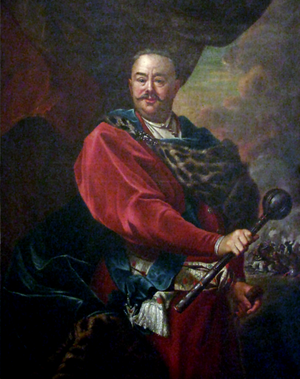
Jan Klemens Branicki de Gryf, hetman de la Couronne, voïvode de Cracovie, castellan de Cracovie, propriétaire de douze villes, deux cent cinquante sept villages et dix-sept palais, fut le plus riche et le plus puissant aristocrat polonais de son temps.
La famille Branicki Gryf est une famille de la noblesse polonaise.